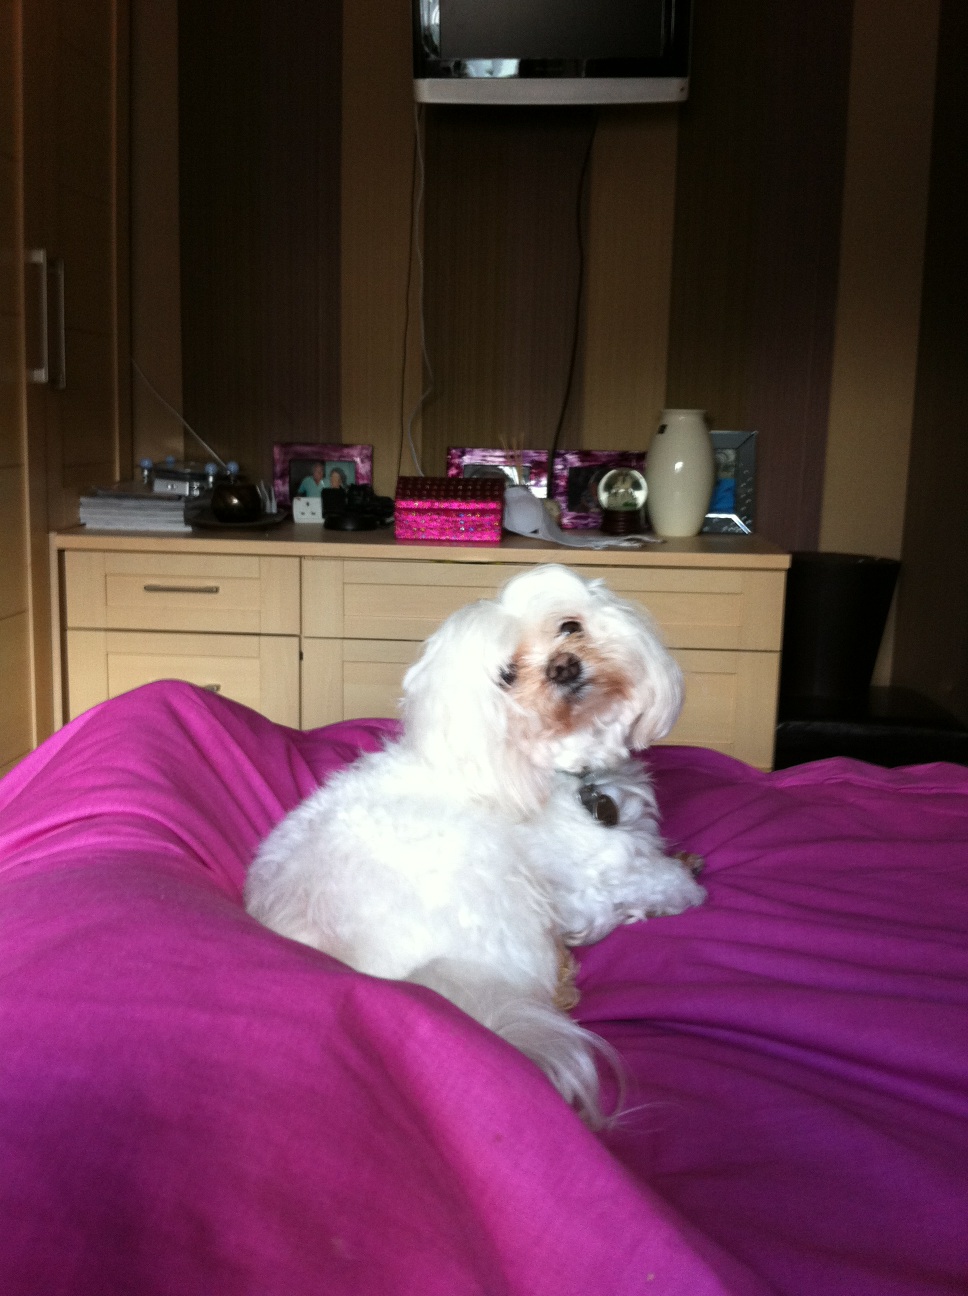Question: What is on my bed?
Answer: dog